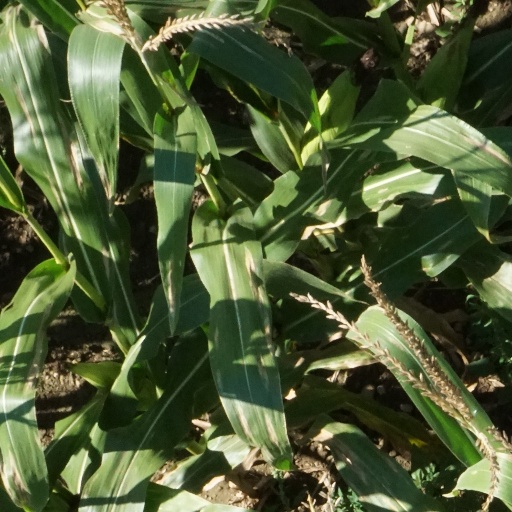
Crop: maize; corn